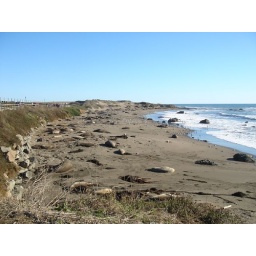
There were bunch of seals including elephant sea lion sleeping around on the beach in California's central coast.